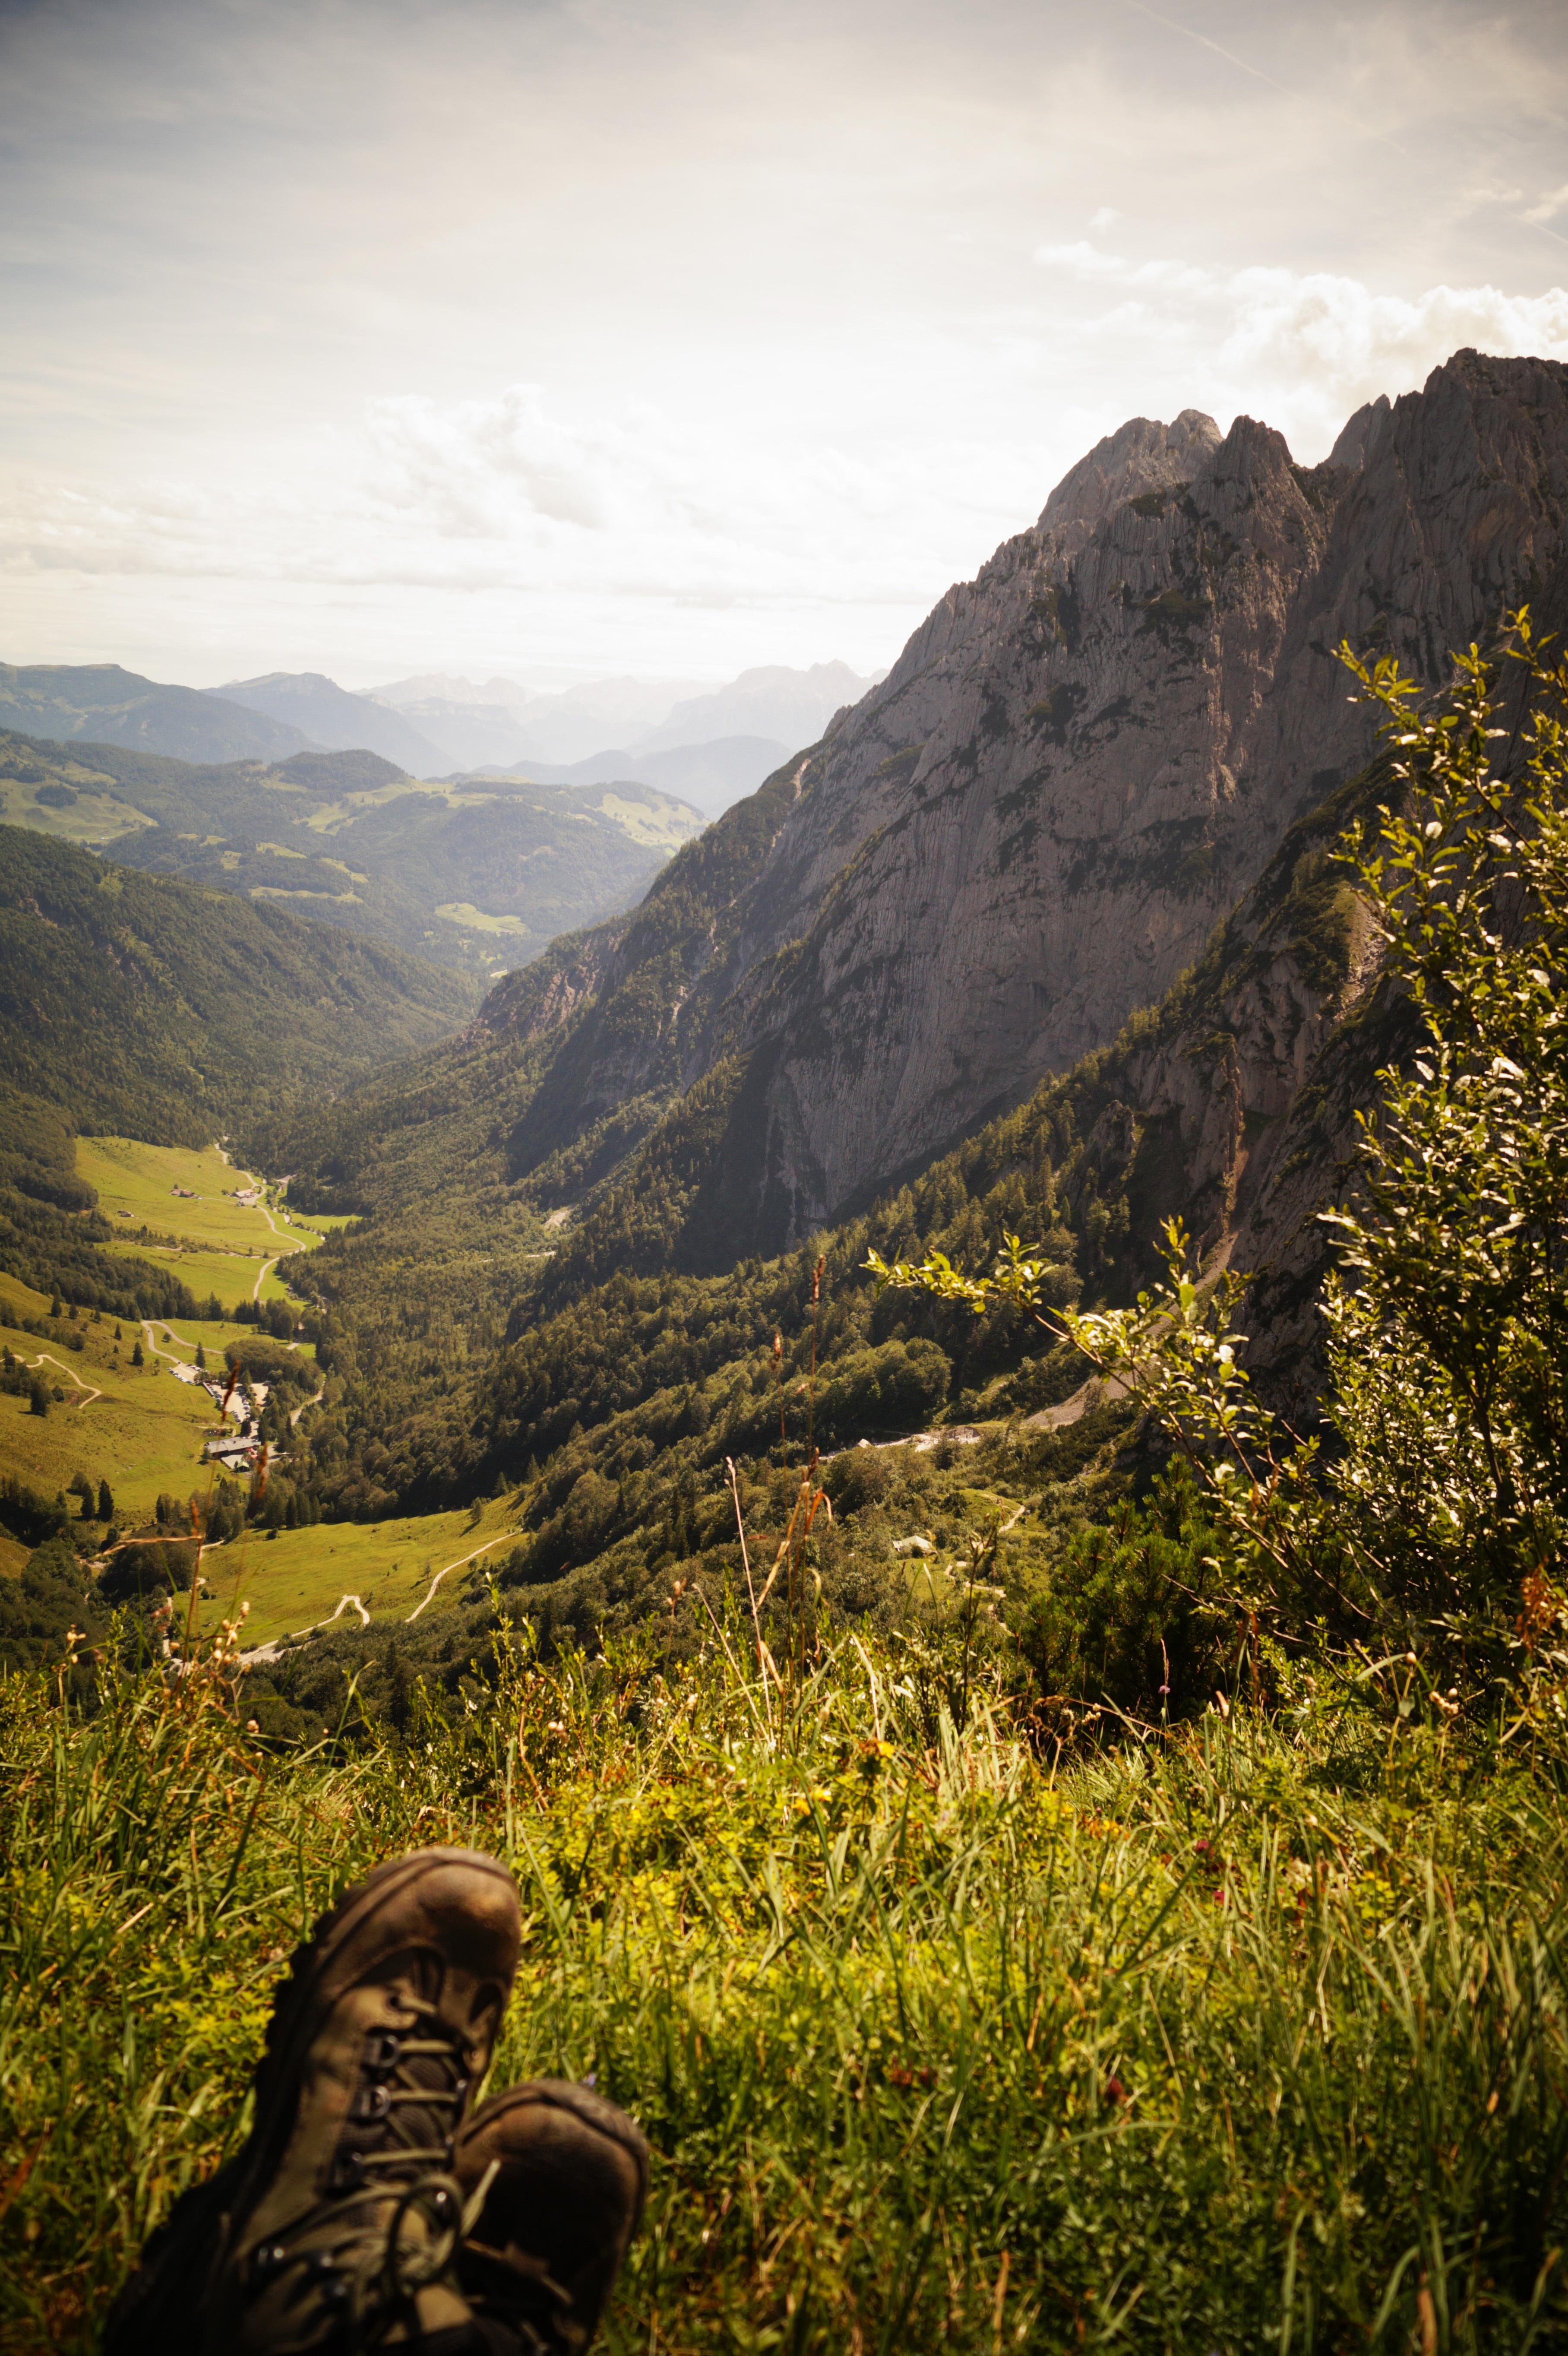
landscape, nature, rock, wilderness, walking, mountain, hiking, meadow, sunlight, morning, leaf, hill, flower, adventure, view, valley, mountain range, summer, autumn, ridge, austria, alps, vision, plateau, rural area, landform, mountain hiking, stripsenjoch, wilderkaiser, geographical feature, atmospheric phenomenon, mountainous landforms